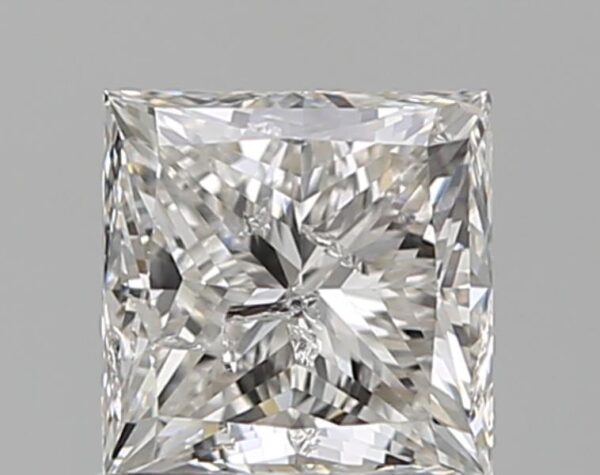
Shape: princess
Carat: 1.01
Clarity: SI2
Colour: G
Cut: VG
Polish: VG
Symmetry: VG
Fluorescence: N
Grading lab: IGI
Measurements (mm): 5.27 x 5.24 x 3.95